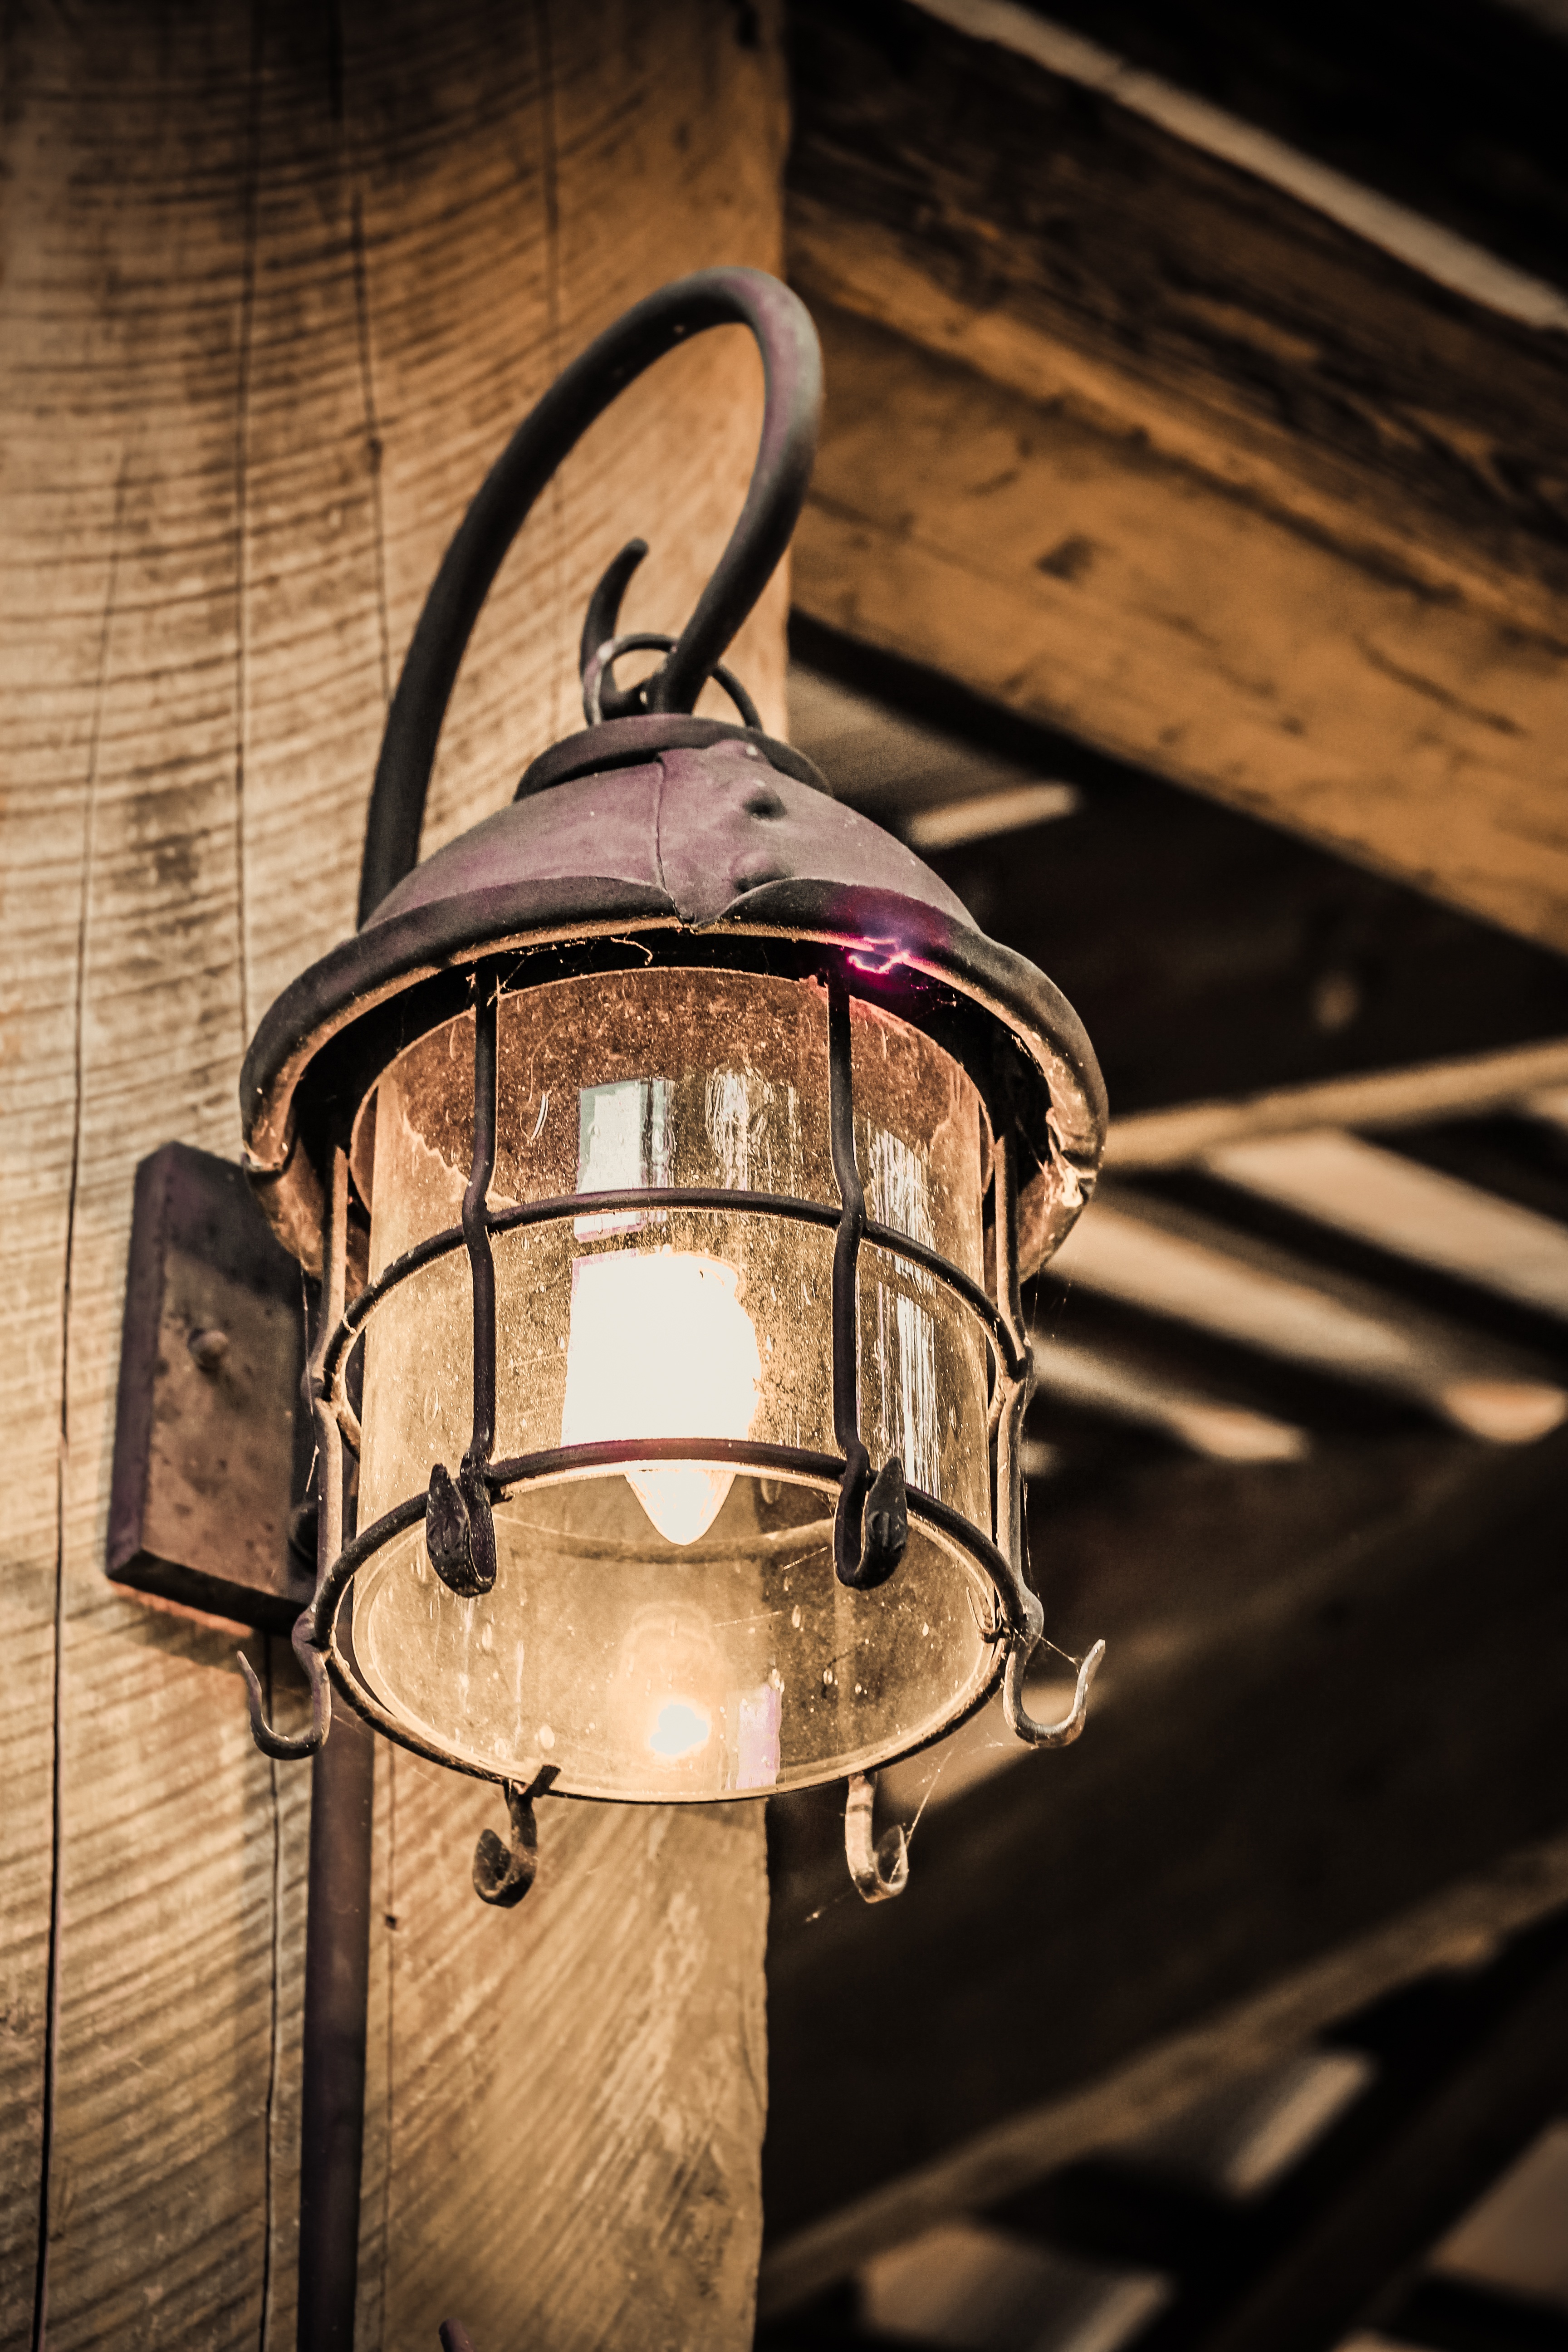
light, wood, white, vintage, antique, retro, old, decoration, lantern, ancient, darkness, lamp, lighting, handle, bright, light fixture, style, iron, oil, antique furniture